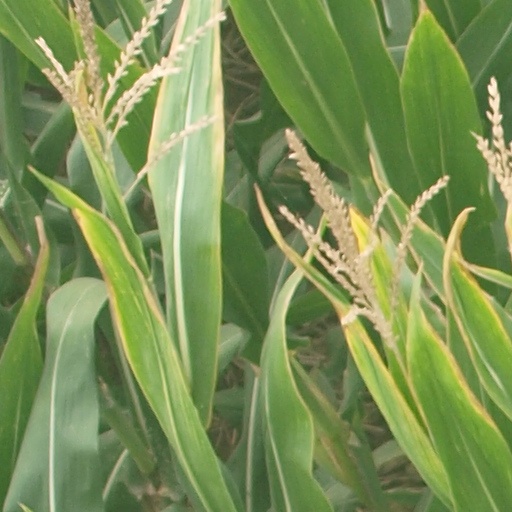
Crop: maize; corn